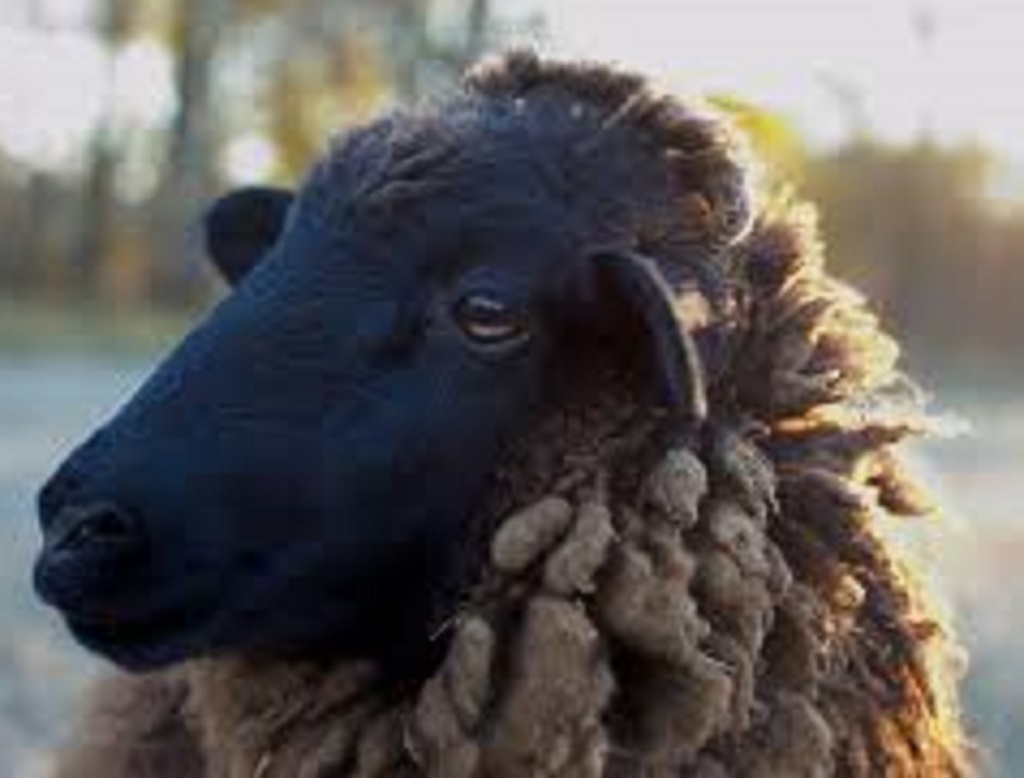
Label: no pain